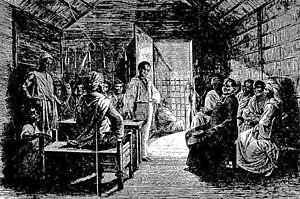
Gravure représentant le roi Tsimandroho et M. Dalmond à Nossi-Bé
Nosy Be est une île côtière de Madagascar située dans le Canal du Mozambique, près des côtes nord-ouest de Madagascar. L'île est aussi appelée Ambariobe par les habitants de la région. Il s'agit, avec Diego Suarez et l'Île Sainte-Marie, d'un des trois anciens établissements français qui furent associés à l'ancien territoire du royaume Merina pour former l'ancien protectorat français de Madagascar dont l'actuelle République de Madagascar reprend les frontières.
Pierre Dalmond est un prêtre et missionnaire catholique français, devenu préfet apostolique de Madagascar. Il est également nommé vicaire apostolique de Madagascar et évêque titulaire de Pella, mais il meurt avant d'en avoir pris possession.